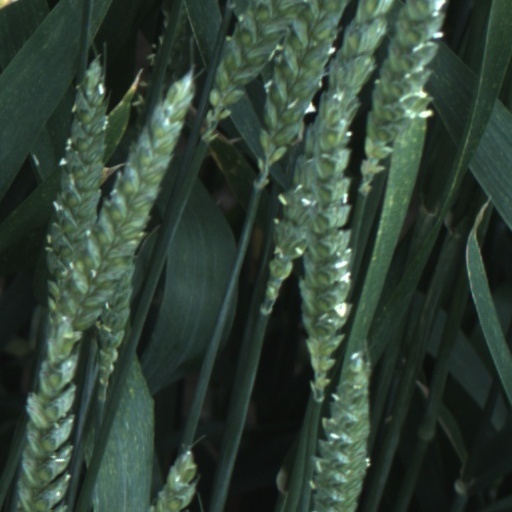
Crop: wheat